Deutsche Schule Madrid

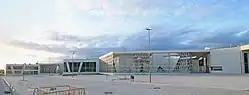
Current campus of the school

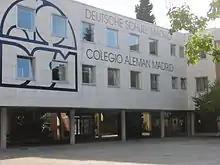
Former campus of the Deutsche Schule Madrid

Deutsche Schule Madrid (DSM: ) is a German international school in Madrid, Spain. It includes both the primary and secondary levels, ending with the Abitur.